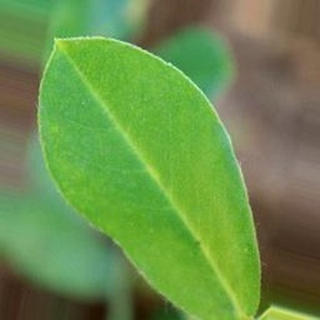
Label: healthy_groundnut